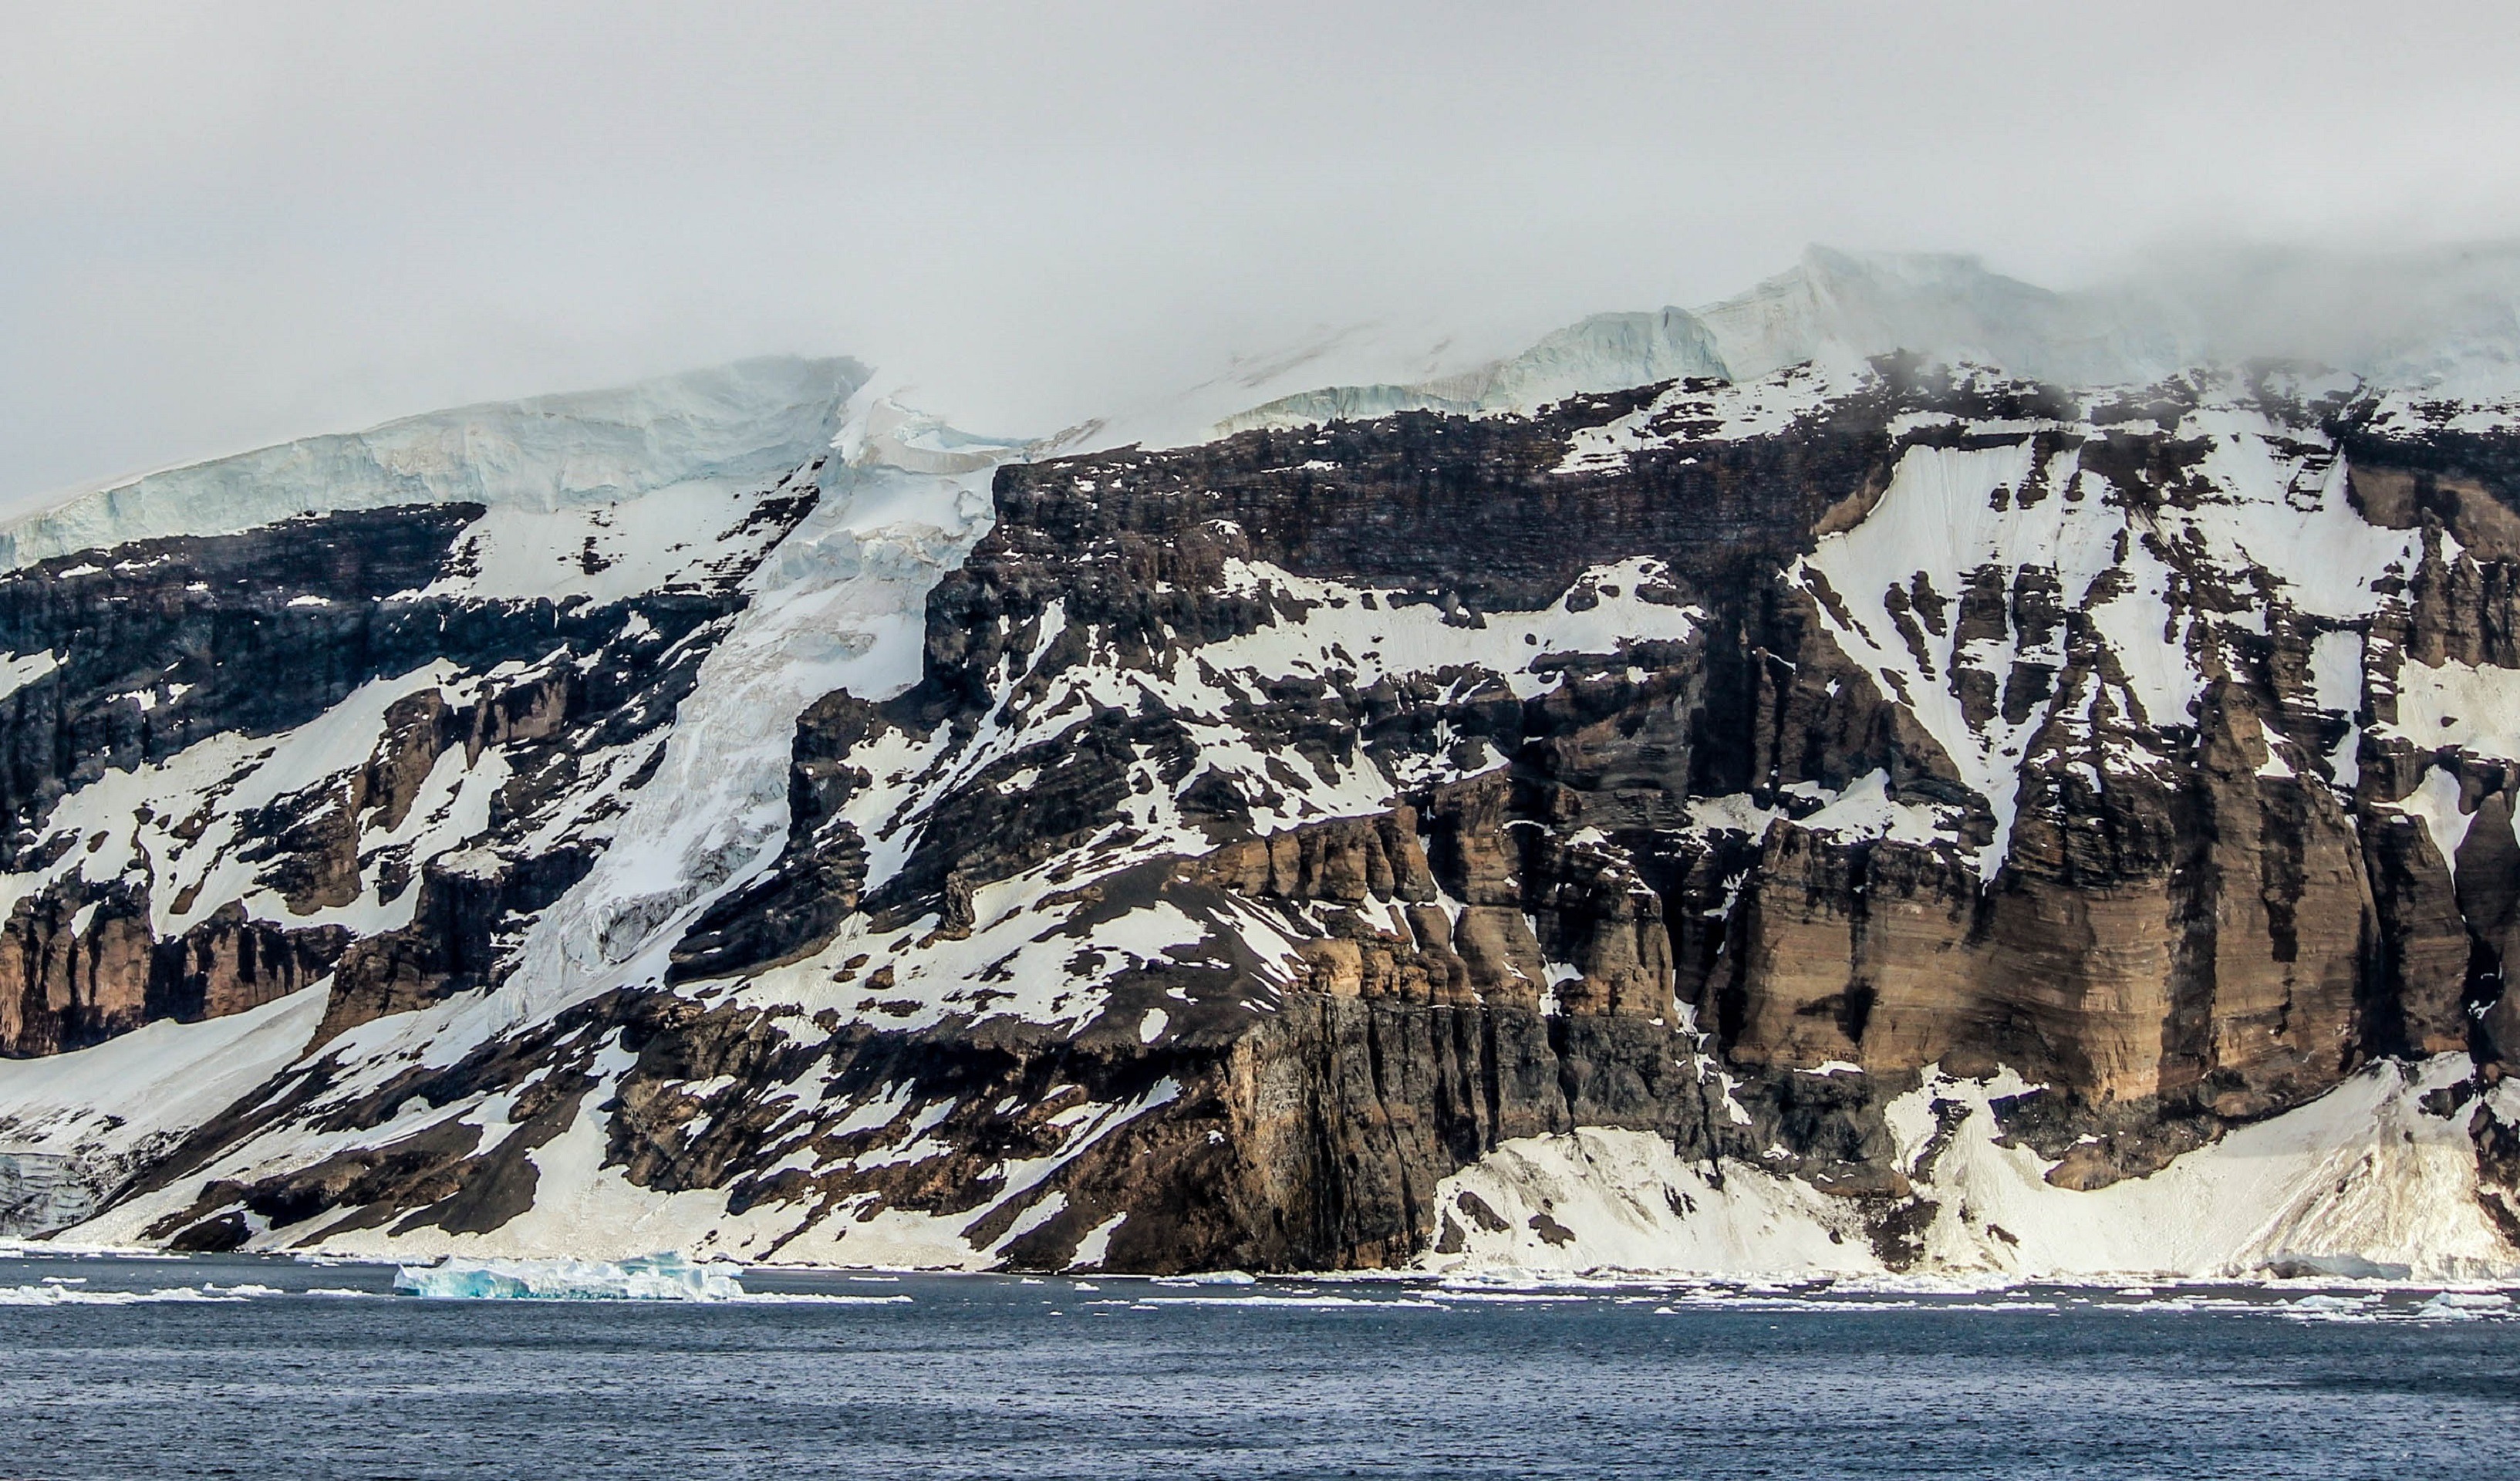
landscape, sea, coast, nature, rock, ocean, mountain, snow, winter, mountain range, cliff, ice, vehicle, glacier, weather, arctic, terrain, outside, icy, beautiful, antarctica, cape, freezing, landform, south pole, geographical feature, glacial landform, geological phenomenon